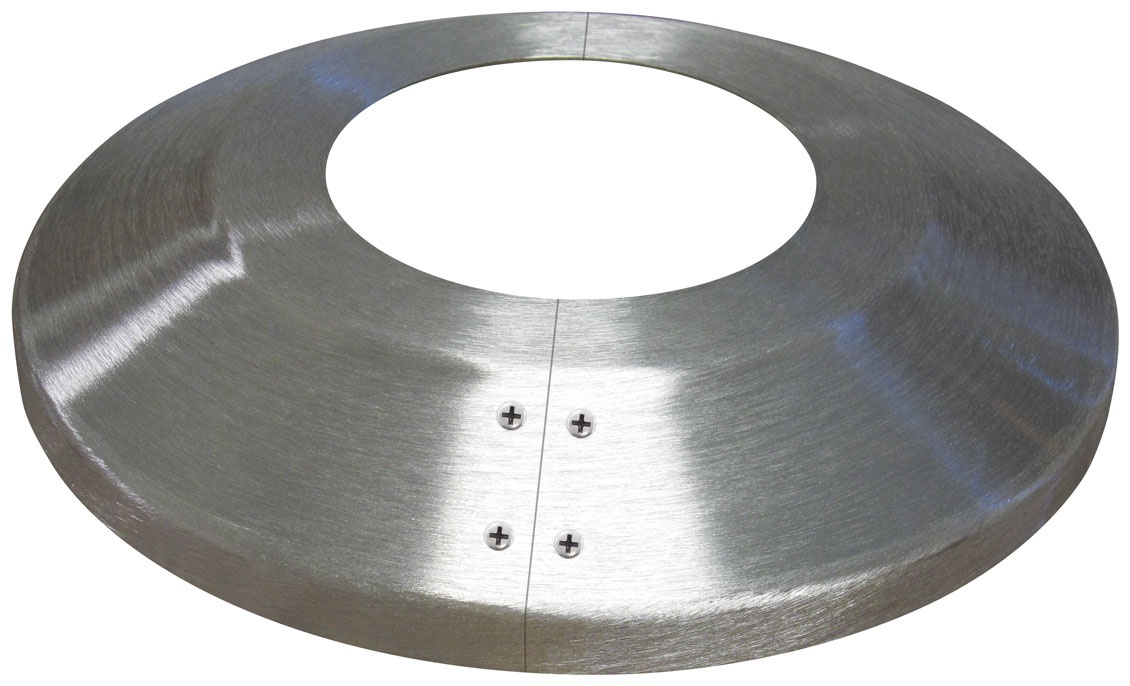
Standard Profile Split Aluminum Flash Collar
Beautiful, commercial grade flash collars give a nice beautiful look to the bottom of the flagpole while providing crucial protection. This style is perfect for adding to flagpoles that are already installed since the collar is in two pieces. Features: 100% Durable, Rust Proof Aluminum Construction Gives a nice, beautiful look to the bottom of a flagpole Provides crucial protection from mowers, weed wackers, etc. .060" Wall Thickness 5 Colors Available 8" Outside Diameter Collars are 2 1/4" High 12" Outside Diameter Collars are 1 3/4" High 16" Outside Diameter Collars are 2 7/8" High 22" Outside Diameter Collars are 3 5/8" High 30" Outside Diameter Collars are 4 1/4" High 38" Outside Diameter Collars are 4 3.4" High Split collars are generally made to order with a 1 week leadtime How to Measure Your Flagpole for the Right Collar Size: Many people wrap a rope or tape measure around the base of their flagpole to get the size — this gives you the circumference , not the diameter . ✅ To find the correct diameter (the number you need for the collar size), simply divide the circumference by 3.14 (π). Example: If the rope around your pole measures 27", divide by 3.14 → your pole has a diameter of about 8.6" , so you’d want a collar that fits a 9" pole. Need help? Don’t hesitate to contact us!
Brand: Flagman of America
Category: Home & Garden > Decor > Flag & Windsock Accessories > Flag & Windsock Pole Mounting Hardware & Kits